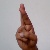
The image shows a hand gesture representing the letter 'R' in Indian Sign Language.